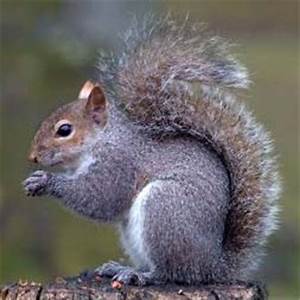
Label: squirrel